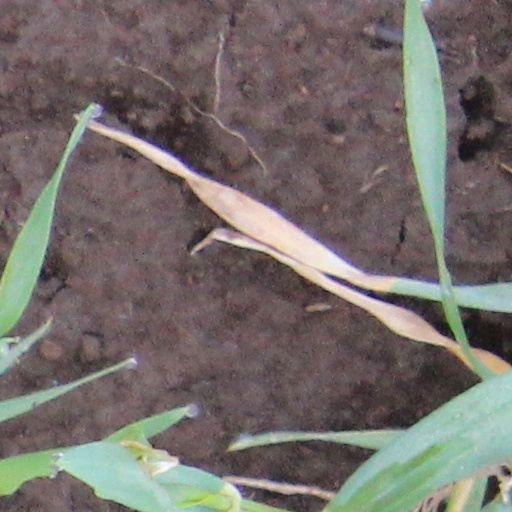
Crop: wheat